António Roquete (footballer)

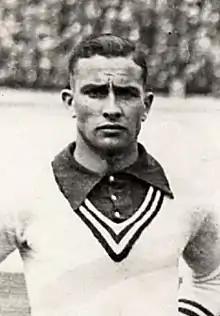
António Roquete in 1928

António Fernandes Roquete (8 August 1906 in Salvaterra de Magos – 18 December 1995 in Lisbon) was a Portuguese football goalkeeper.